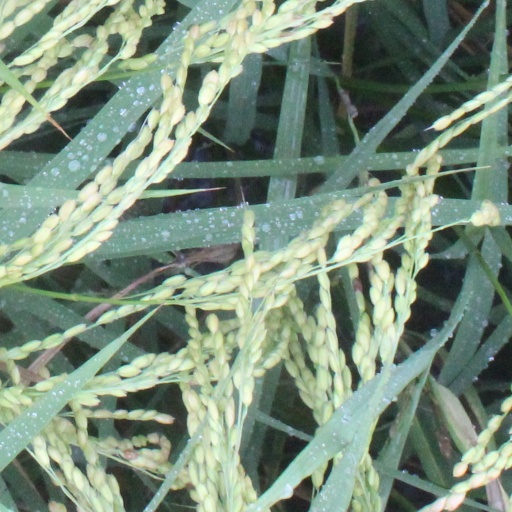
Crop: rice